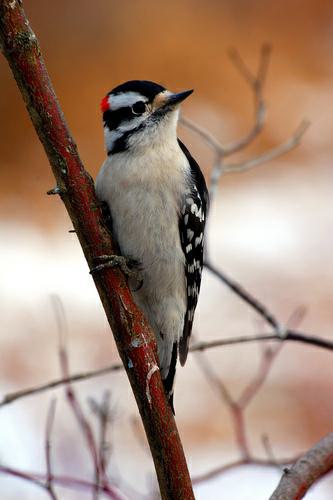
A photo of a downy woodpecker